John Gilbert (archbishop of York)

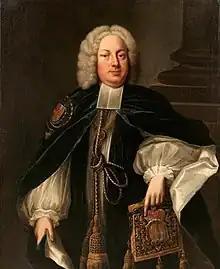
Portrait by Thomas Hudson

John Gilbert (18 October 1693 – 9 August 1761) was an Anglican clergyman who served as Archbishop of York from 1757 to 1761.